Tux Paint

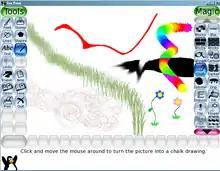
A drawing made with a variety of Magic Tools

"Tux Paint" includes a number of 'filters' and 'special effects' which can be applied to a drawing, such as blurring, fading, and making the picture look as though it was drawn in chalk on pavement. These are available through the 'Magic' tool in "Tux Paint". Starting with version 0.9.18, "Tux Paint"s 'Magic' tools are built as plugins that are loaded at runtime and use a C API specifically for creating such tools.